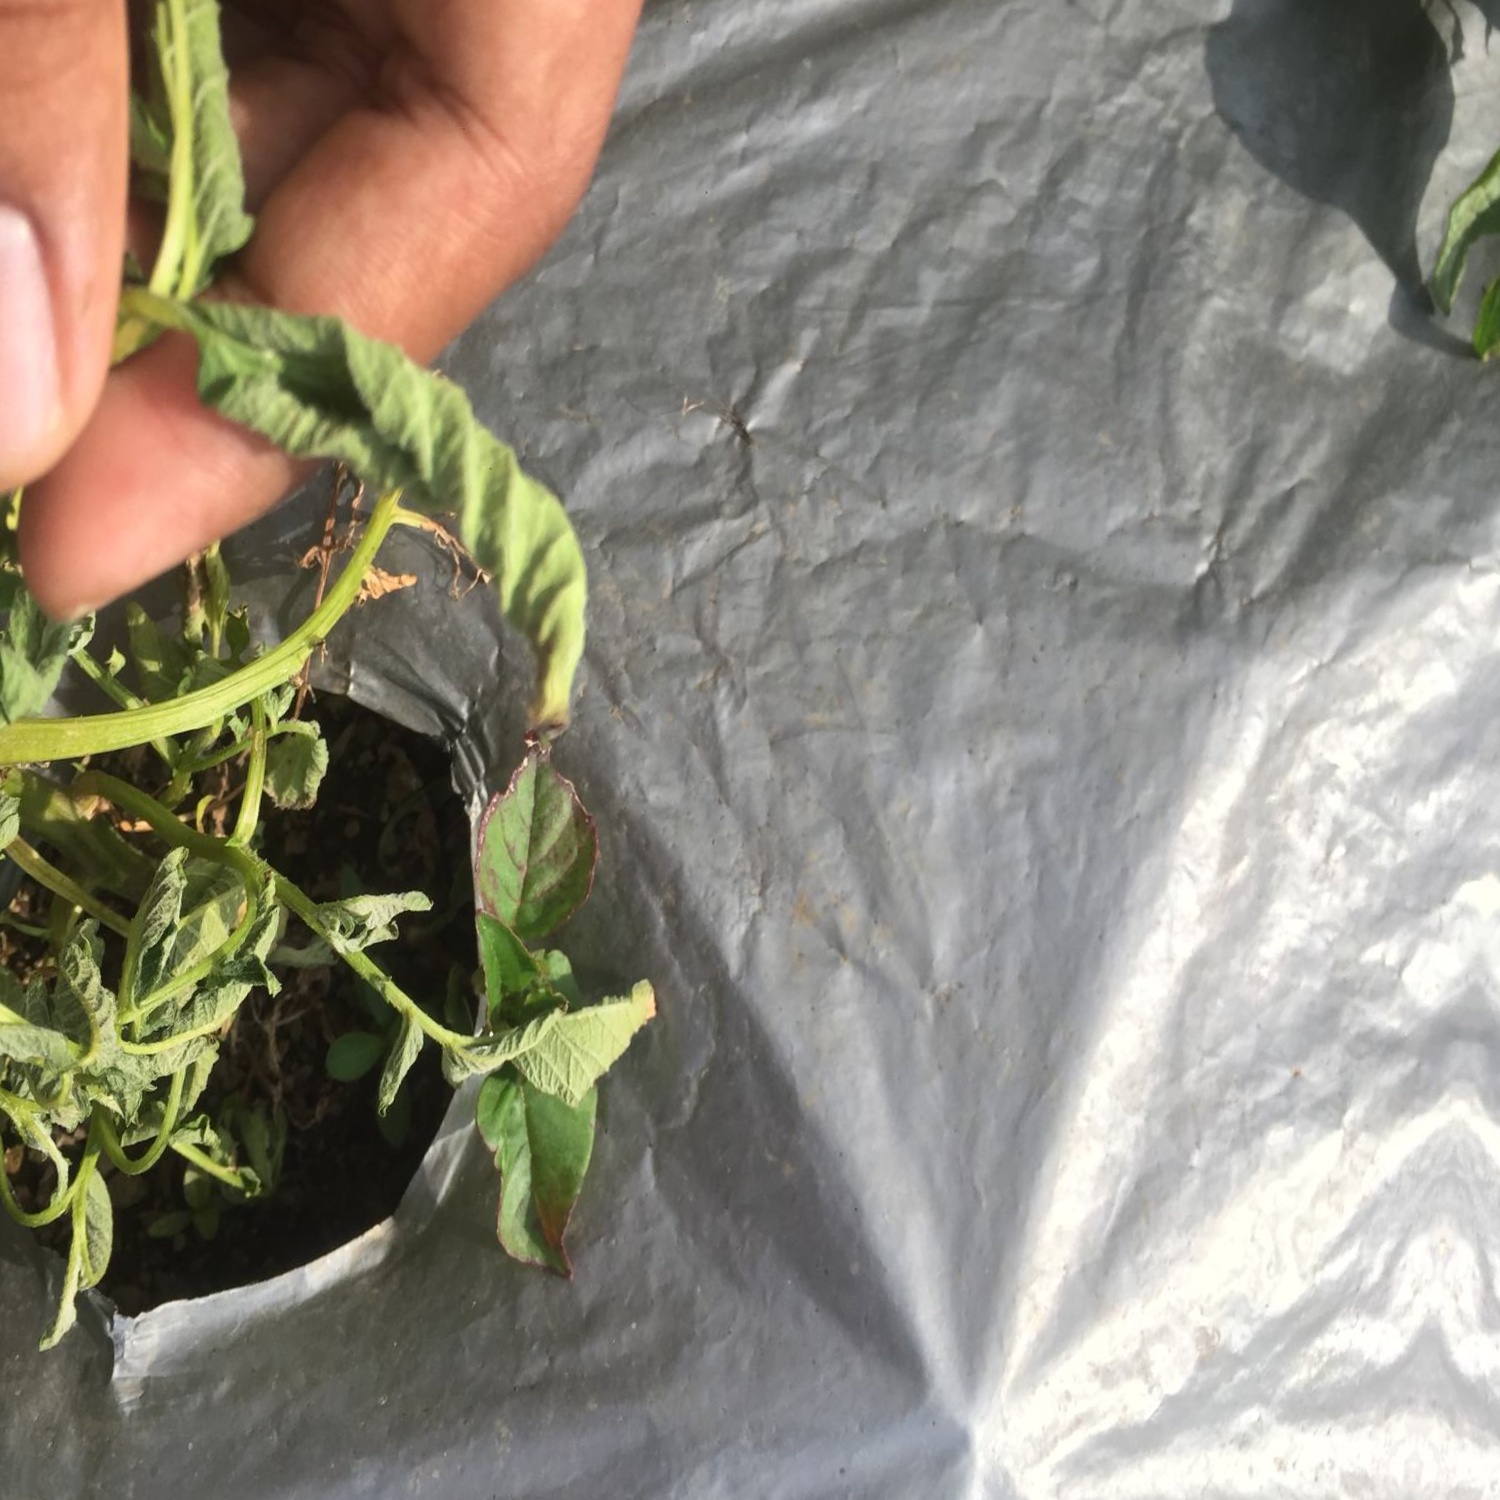
Etiqueta: Pudricion_Parda